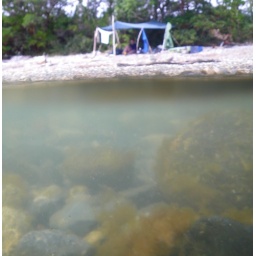
Tarp shelter on the beach, rocks in the water